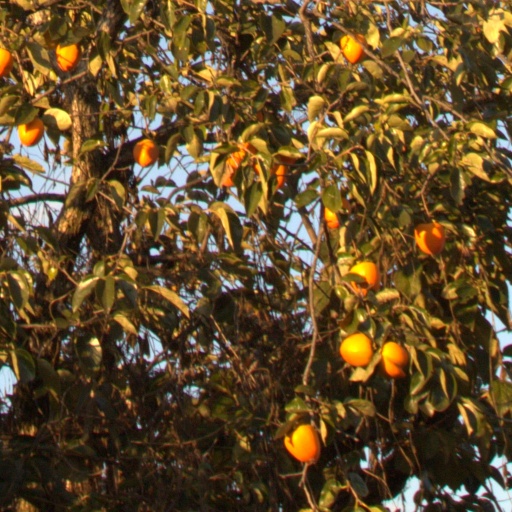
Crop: grape